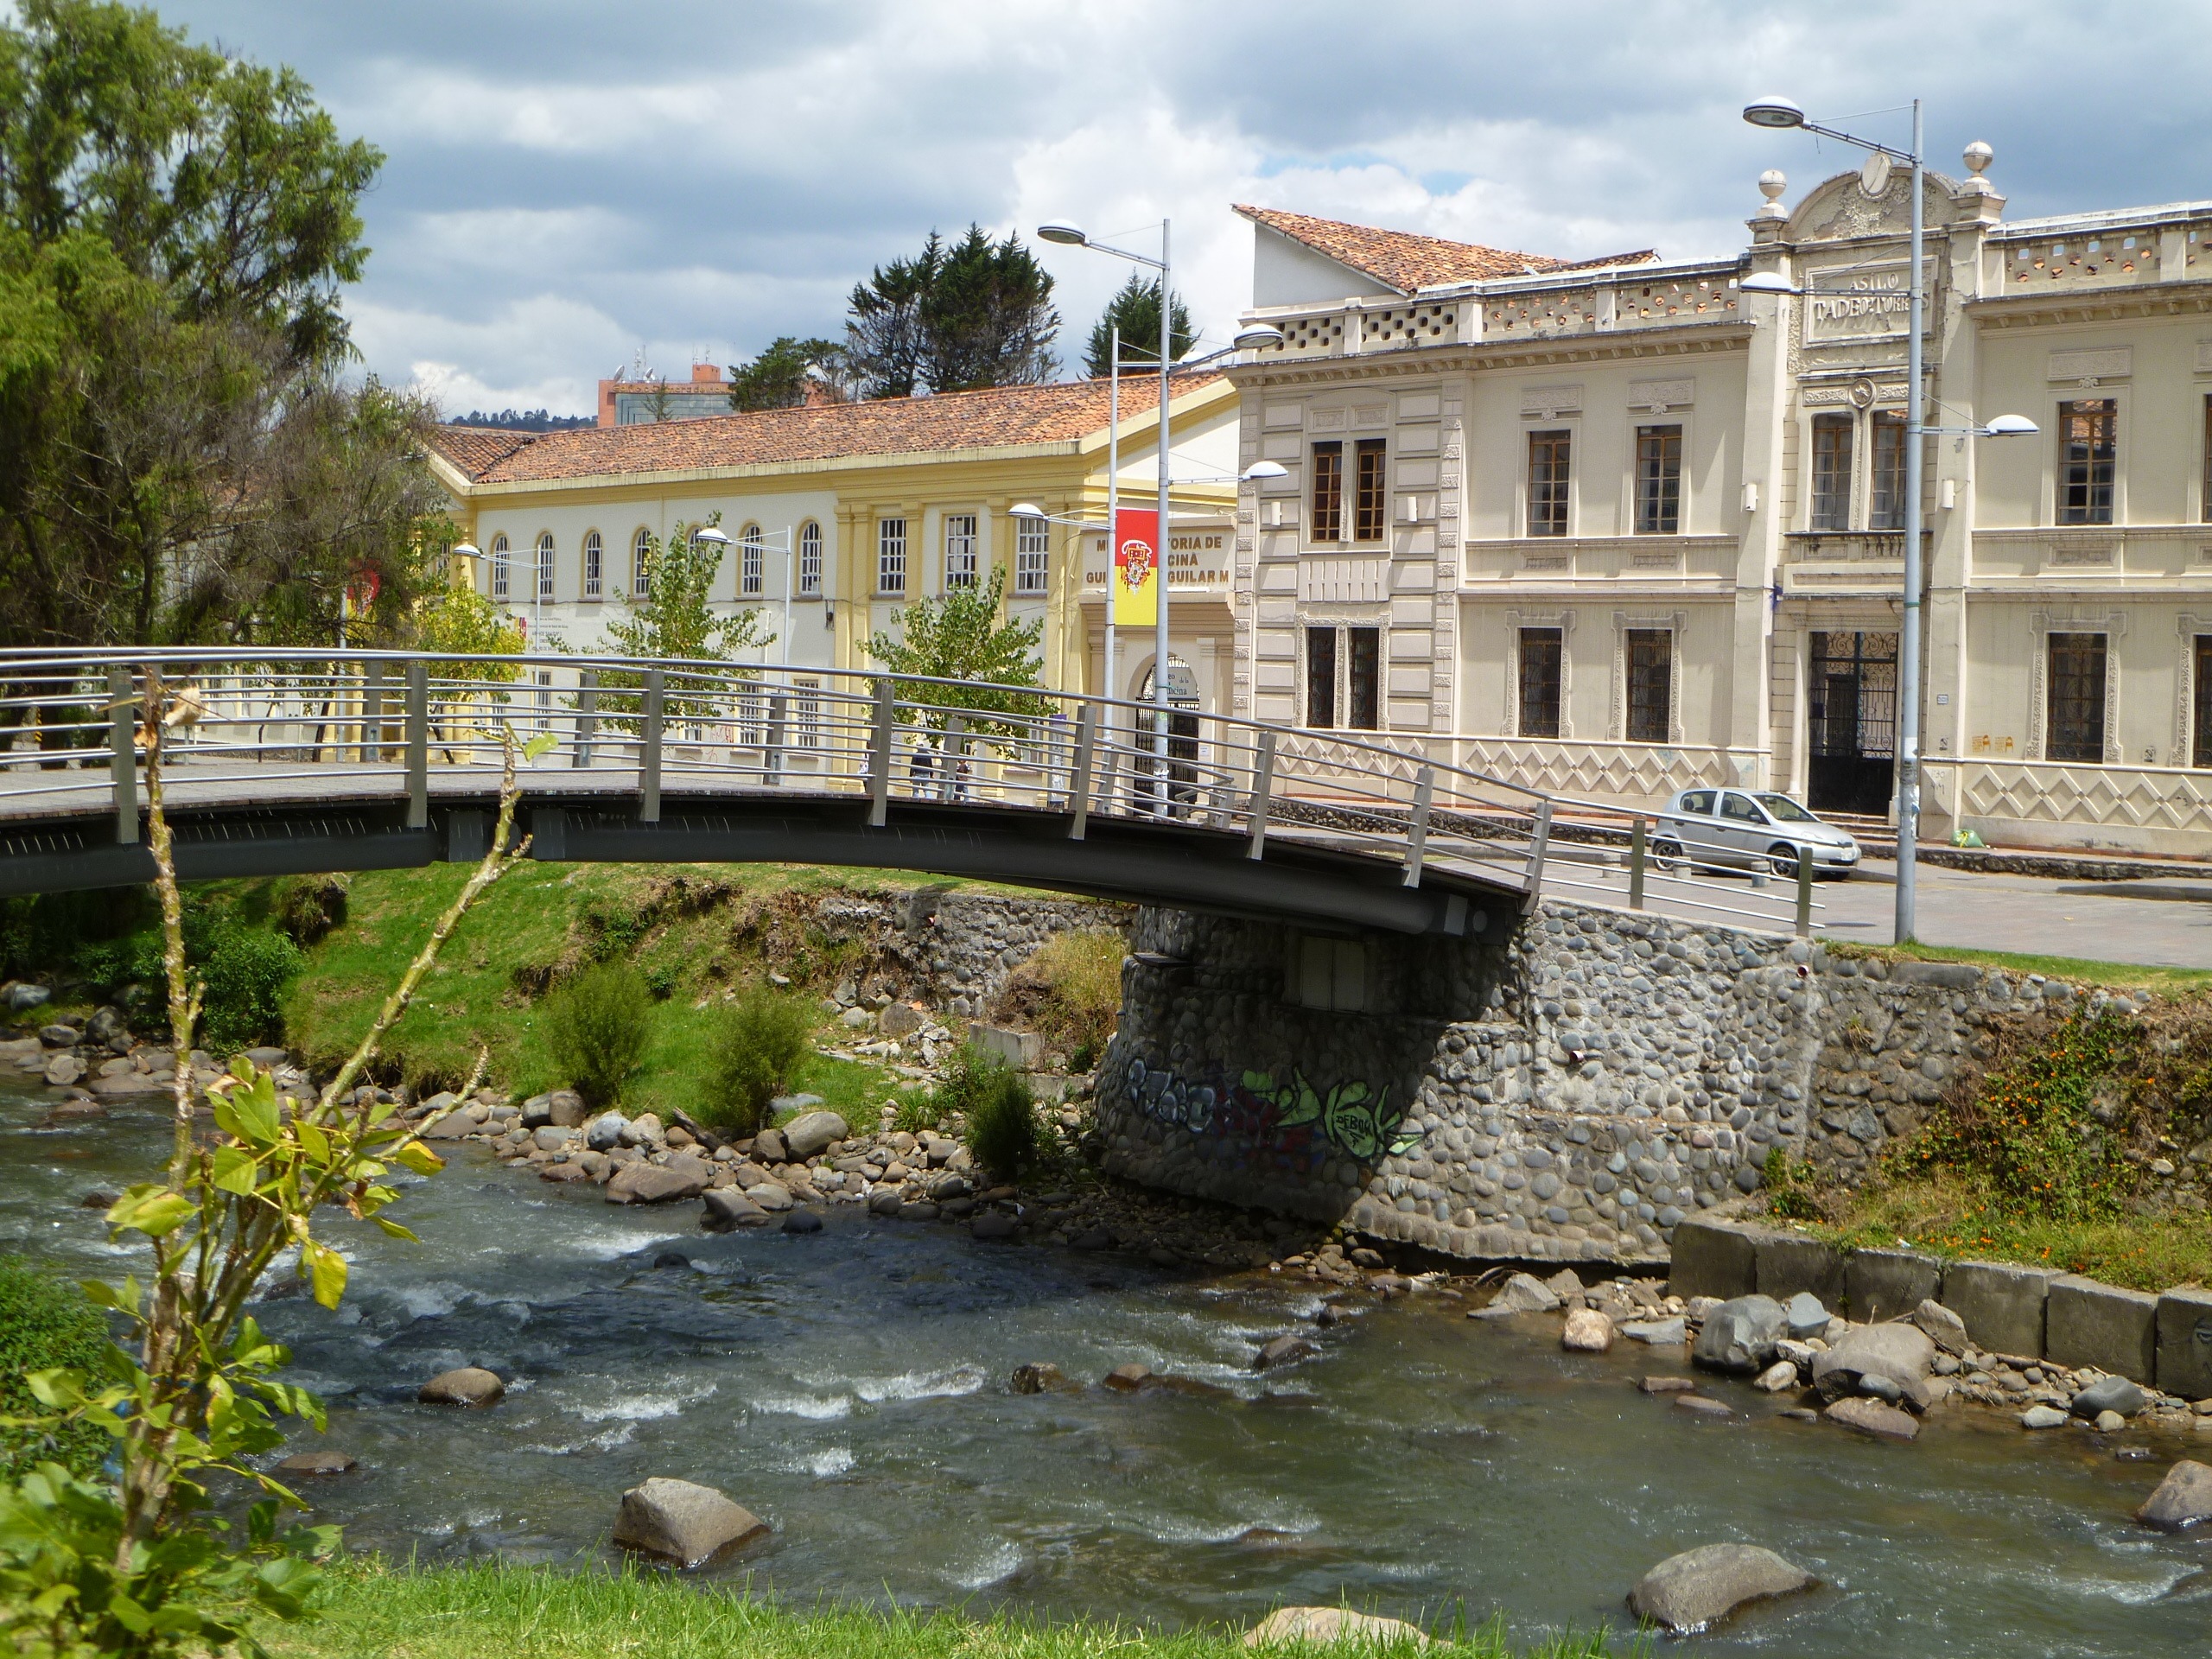
landscape, water, bridge, town, river, canal, travel, scenery, waterway, body of water, estate, ecuador, foreign, cuenca